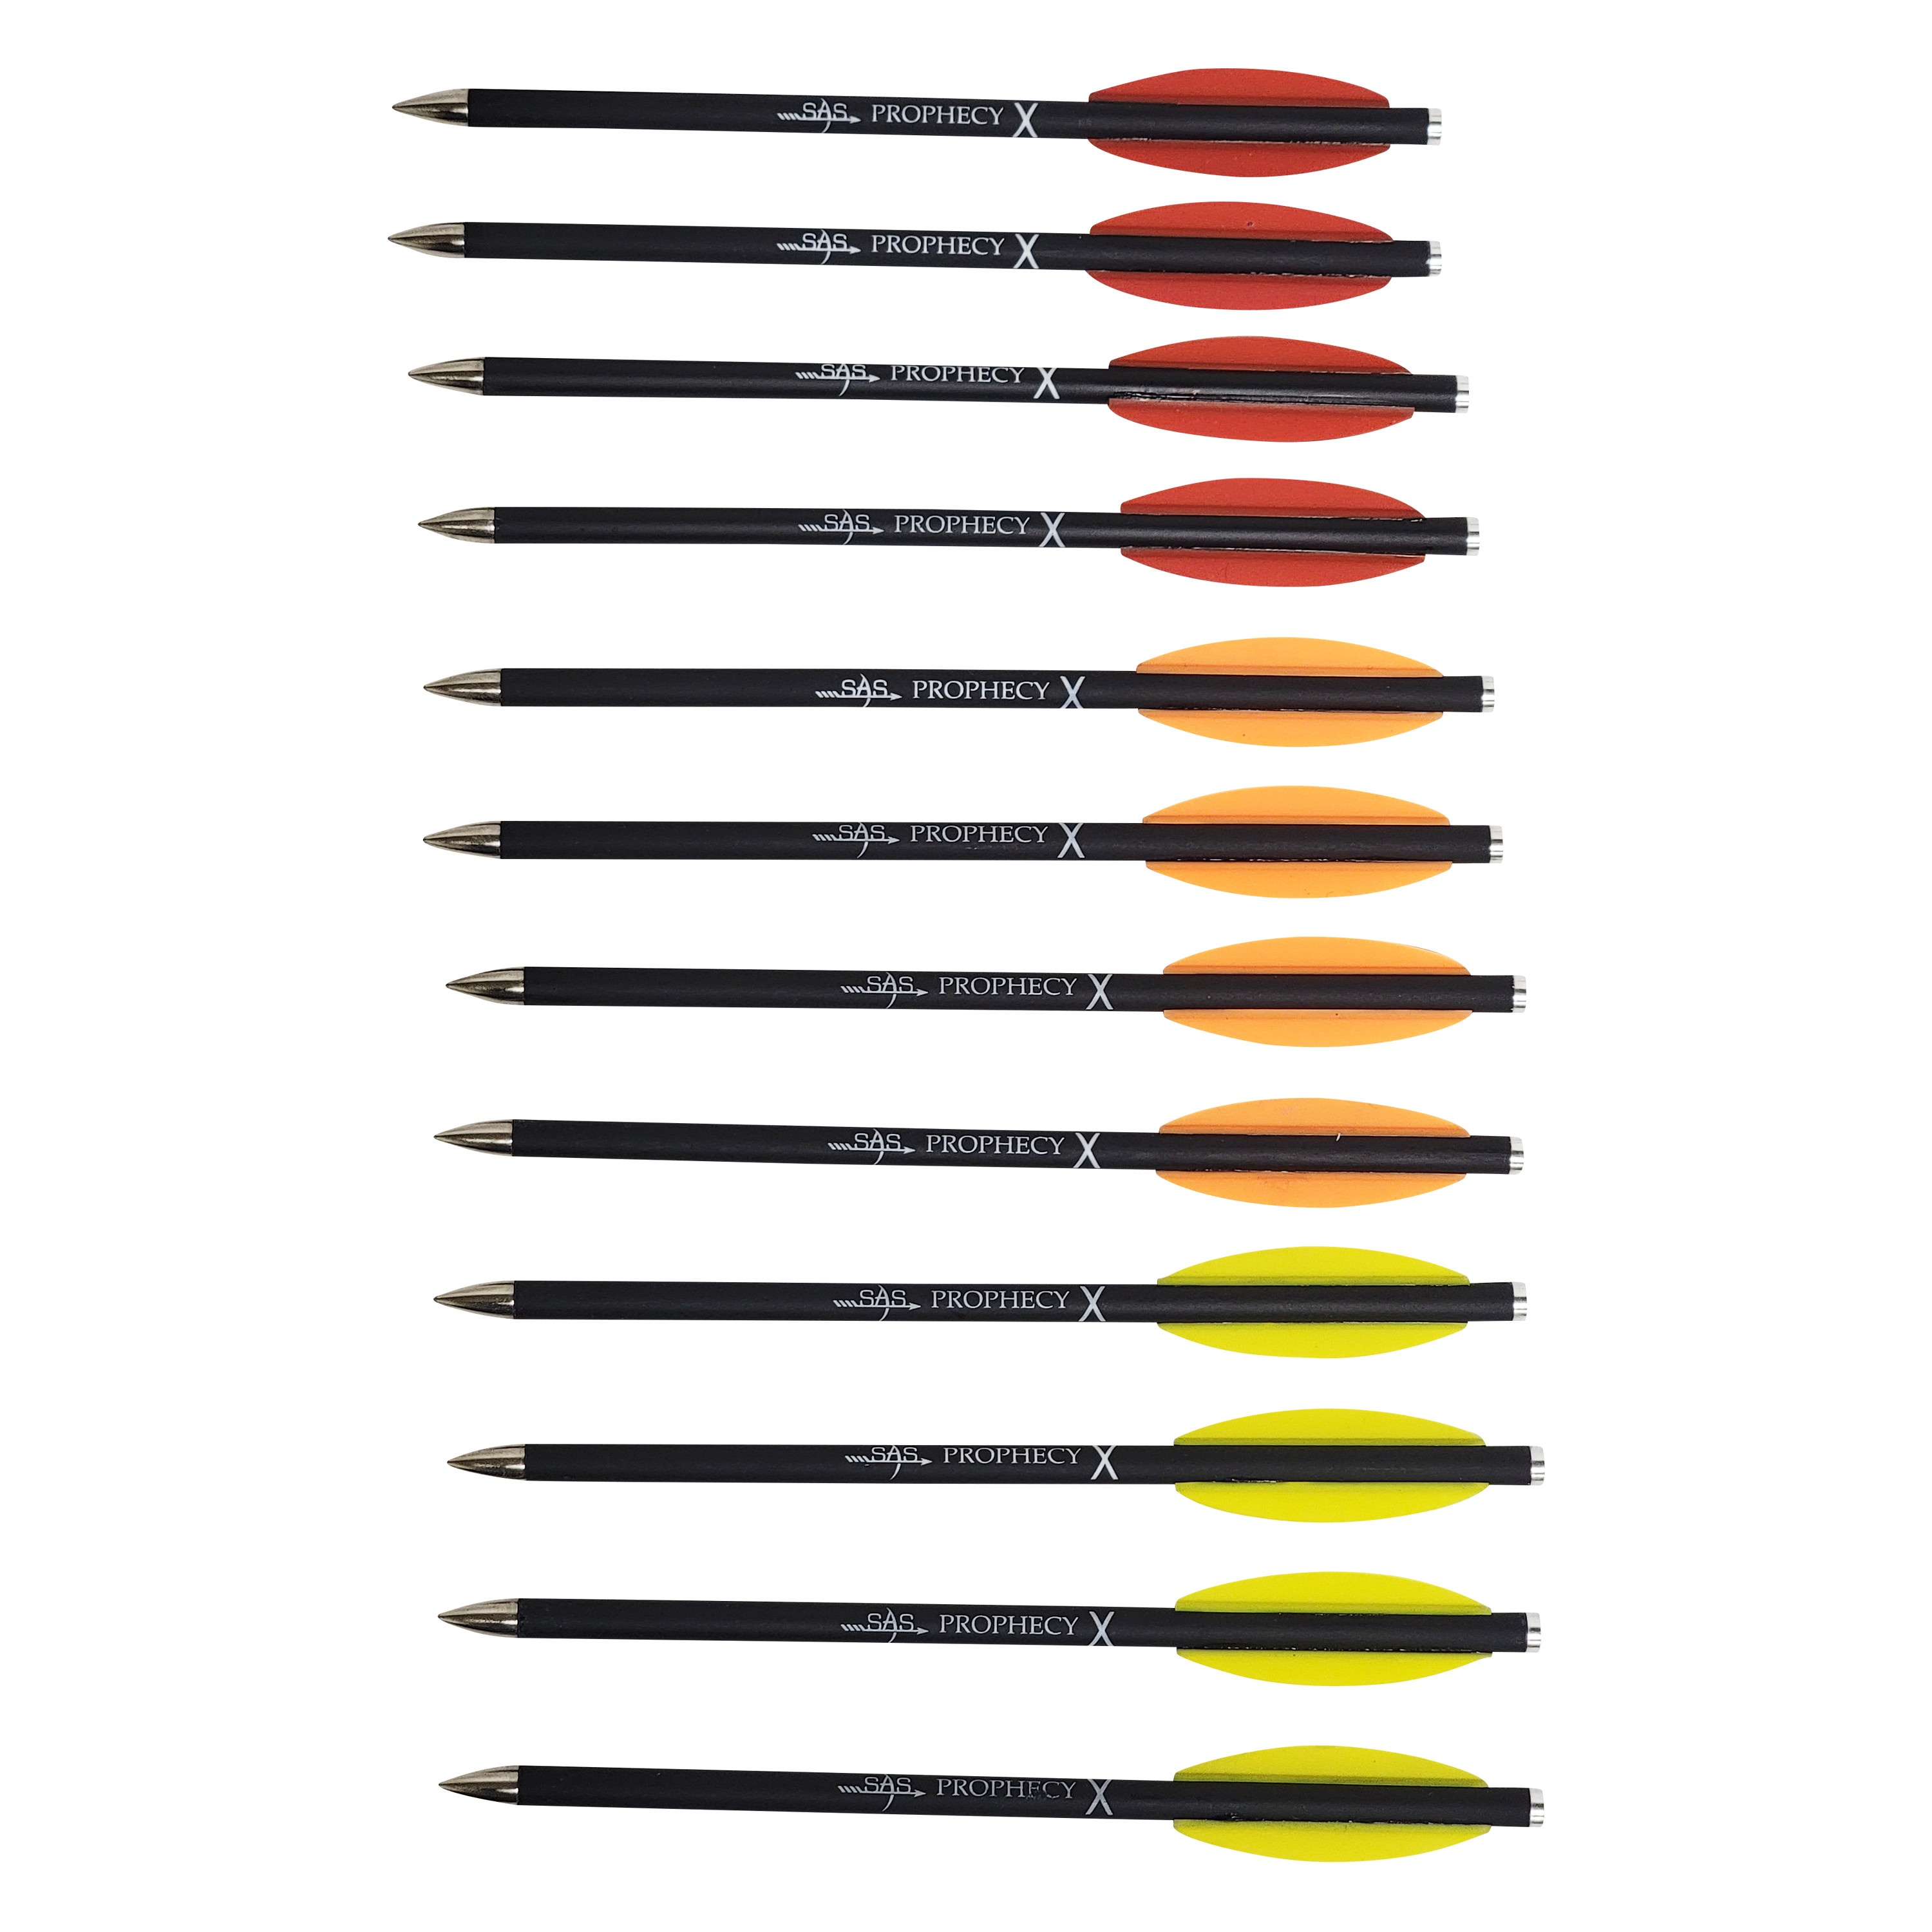
SAS Prophecy X Pistol Carbon Crossbow Bolts - 12/Pack
Overview: Premium Carbon Bolts for SAS Prophecy Pistol Crossbows. Highlights: Length: 6.5" each Made of Carbon, which is lighter and more durable than aluminum Increases FPS for your pistol due to the lighter weight Lasts longer than aluminum and plastic bolts Compatible with 50 to 80 lbs pistol crossbows
Brand: Southland Archery Supply
Category: Sporting Goods > Outdoor Recreation > Hunting & Shooting > Archery > Arrows & Bolts > Bolts